Cutter House

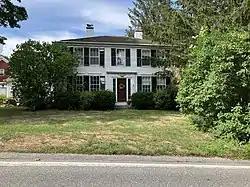
The building in 2022

The Cutter House is an historic home at 60 Gilman Road in Yarmouth, Maine, United States. Built in 1730, over a century before today's Yarmouth was incorporated, it is the oldest extant building in the town. It was built for Ammi Ruhamah Cutter, the first minister of the now-demolished Meetinghouse under the Ledge, which stood around to the west, in the same strip of land between Gilman Road and Lafayette Street (Maine State Route 88), between 1729 and 1836. It stands almost directly across Gilman Road from the Pioneer Cemetery, which was established a year later. The home, the Pioneer Cemetery and the nearby Ledge Cemetery are all that remain of this early settlement.